Walter Quaife

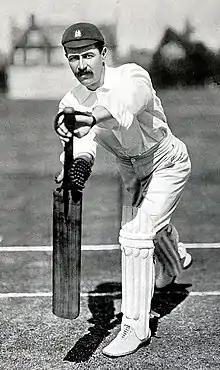

Walter Quaife (1 April 1864 – 18 January 1943) was an English cricketer who made 224 appearances for Sussex and Warwickshire between 1884 and 1901. He scored 8,536 runs at 22.88, including ten centuries. His younger brother Willie Quaife was also a cricketer.